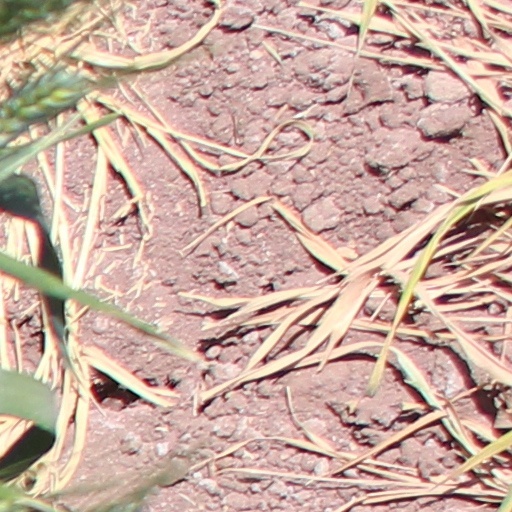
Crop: wheat